Cork Free Press

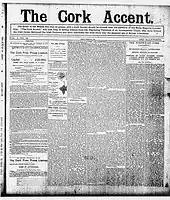
"The Cork Accent" newspaper February 1910

"The Cork Accent" (1 January 1910 – 10 June 1910) appeared on O'Brien's return at the end of the year. The short-lived "Cork Accent" carried the following explanation of the title in every issue: